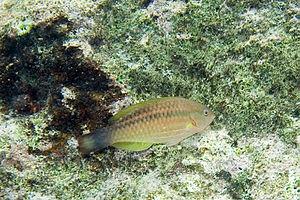
Scarus taeniopterus est un poisson perroquet des récifs tropicaux.